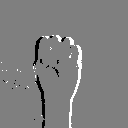
ASL letter: m